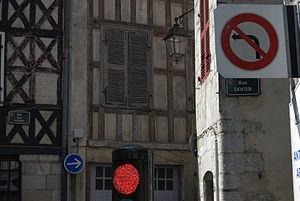
Panneau et feu de circulation, panneaux des rues des Faures et Douer.
La rue Douer est une voie bayonnaise, située dans le quartier du Grand Bayonne dans les Pyrénées-Atlantiques.